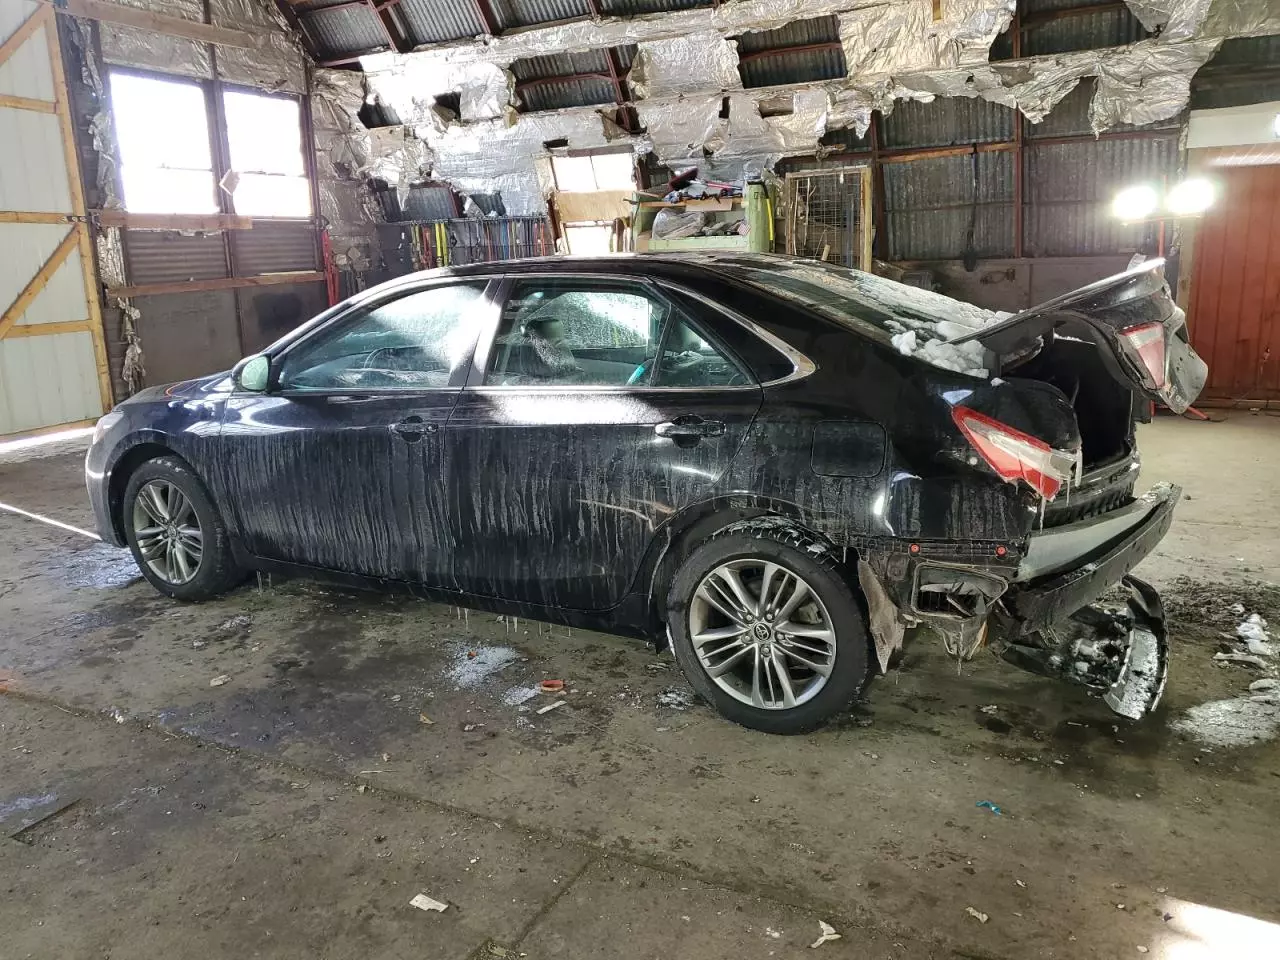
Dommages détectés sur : malle, feu arrière droit, feu arrière gauche, pare-choc arrière, plaque d'immatriculation arrière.
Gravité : majeur